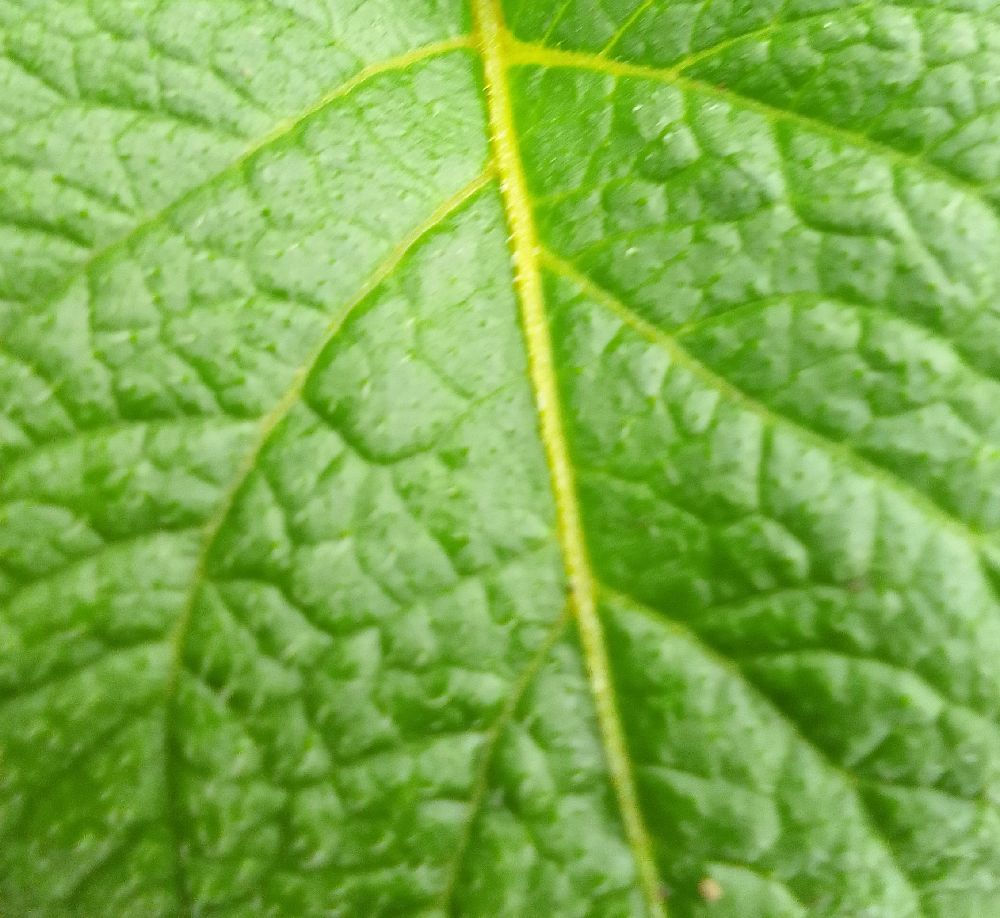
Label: Healthy